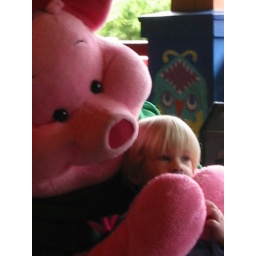
Small girl being consumed by large pig